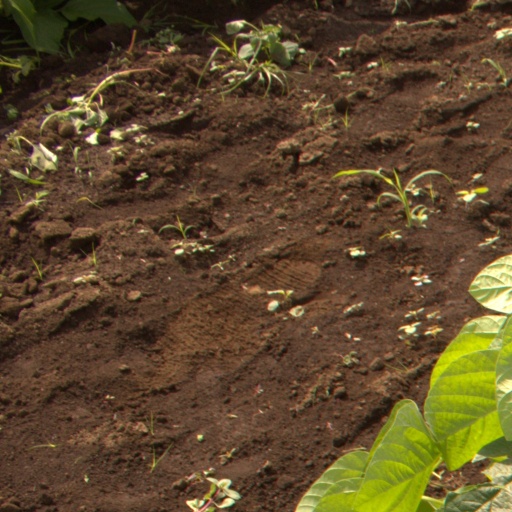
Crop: soybean